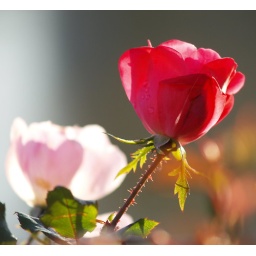
Single red rose on a bush full of pink roses in early morning.